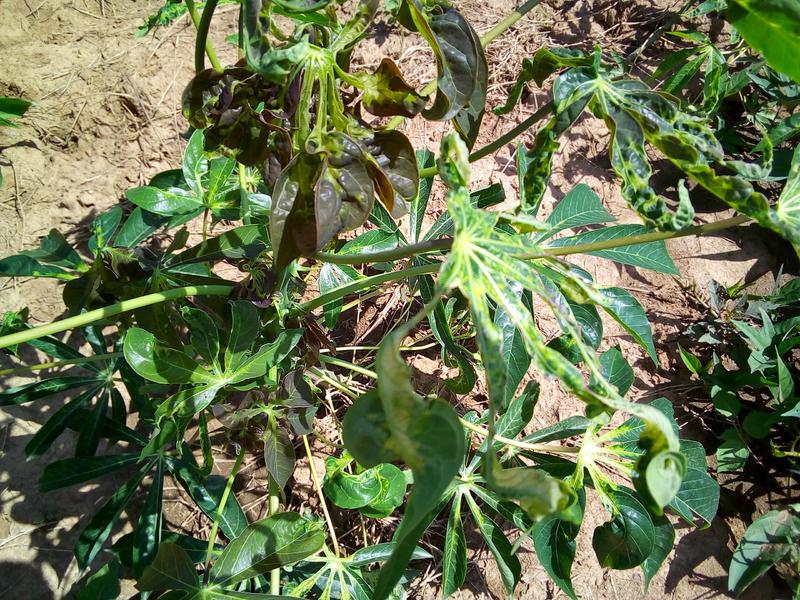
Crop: cassava
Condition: mosaic_disease